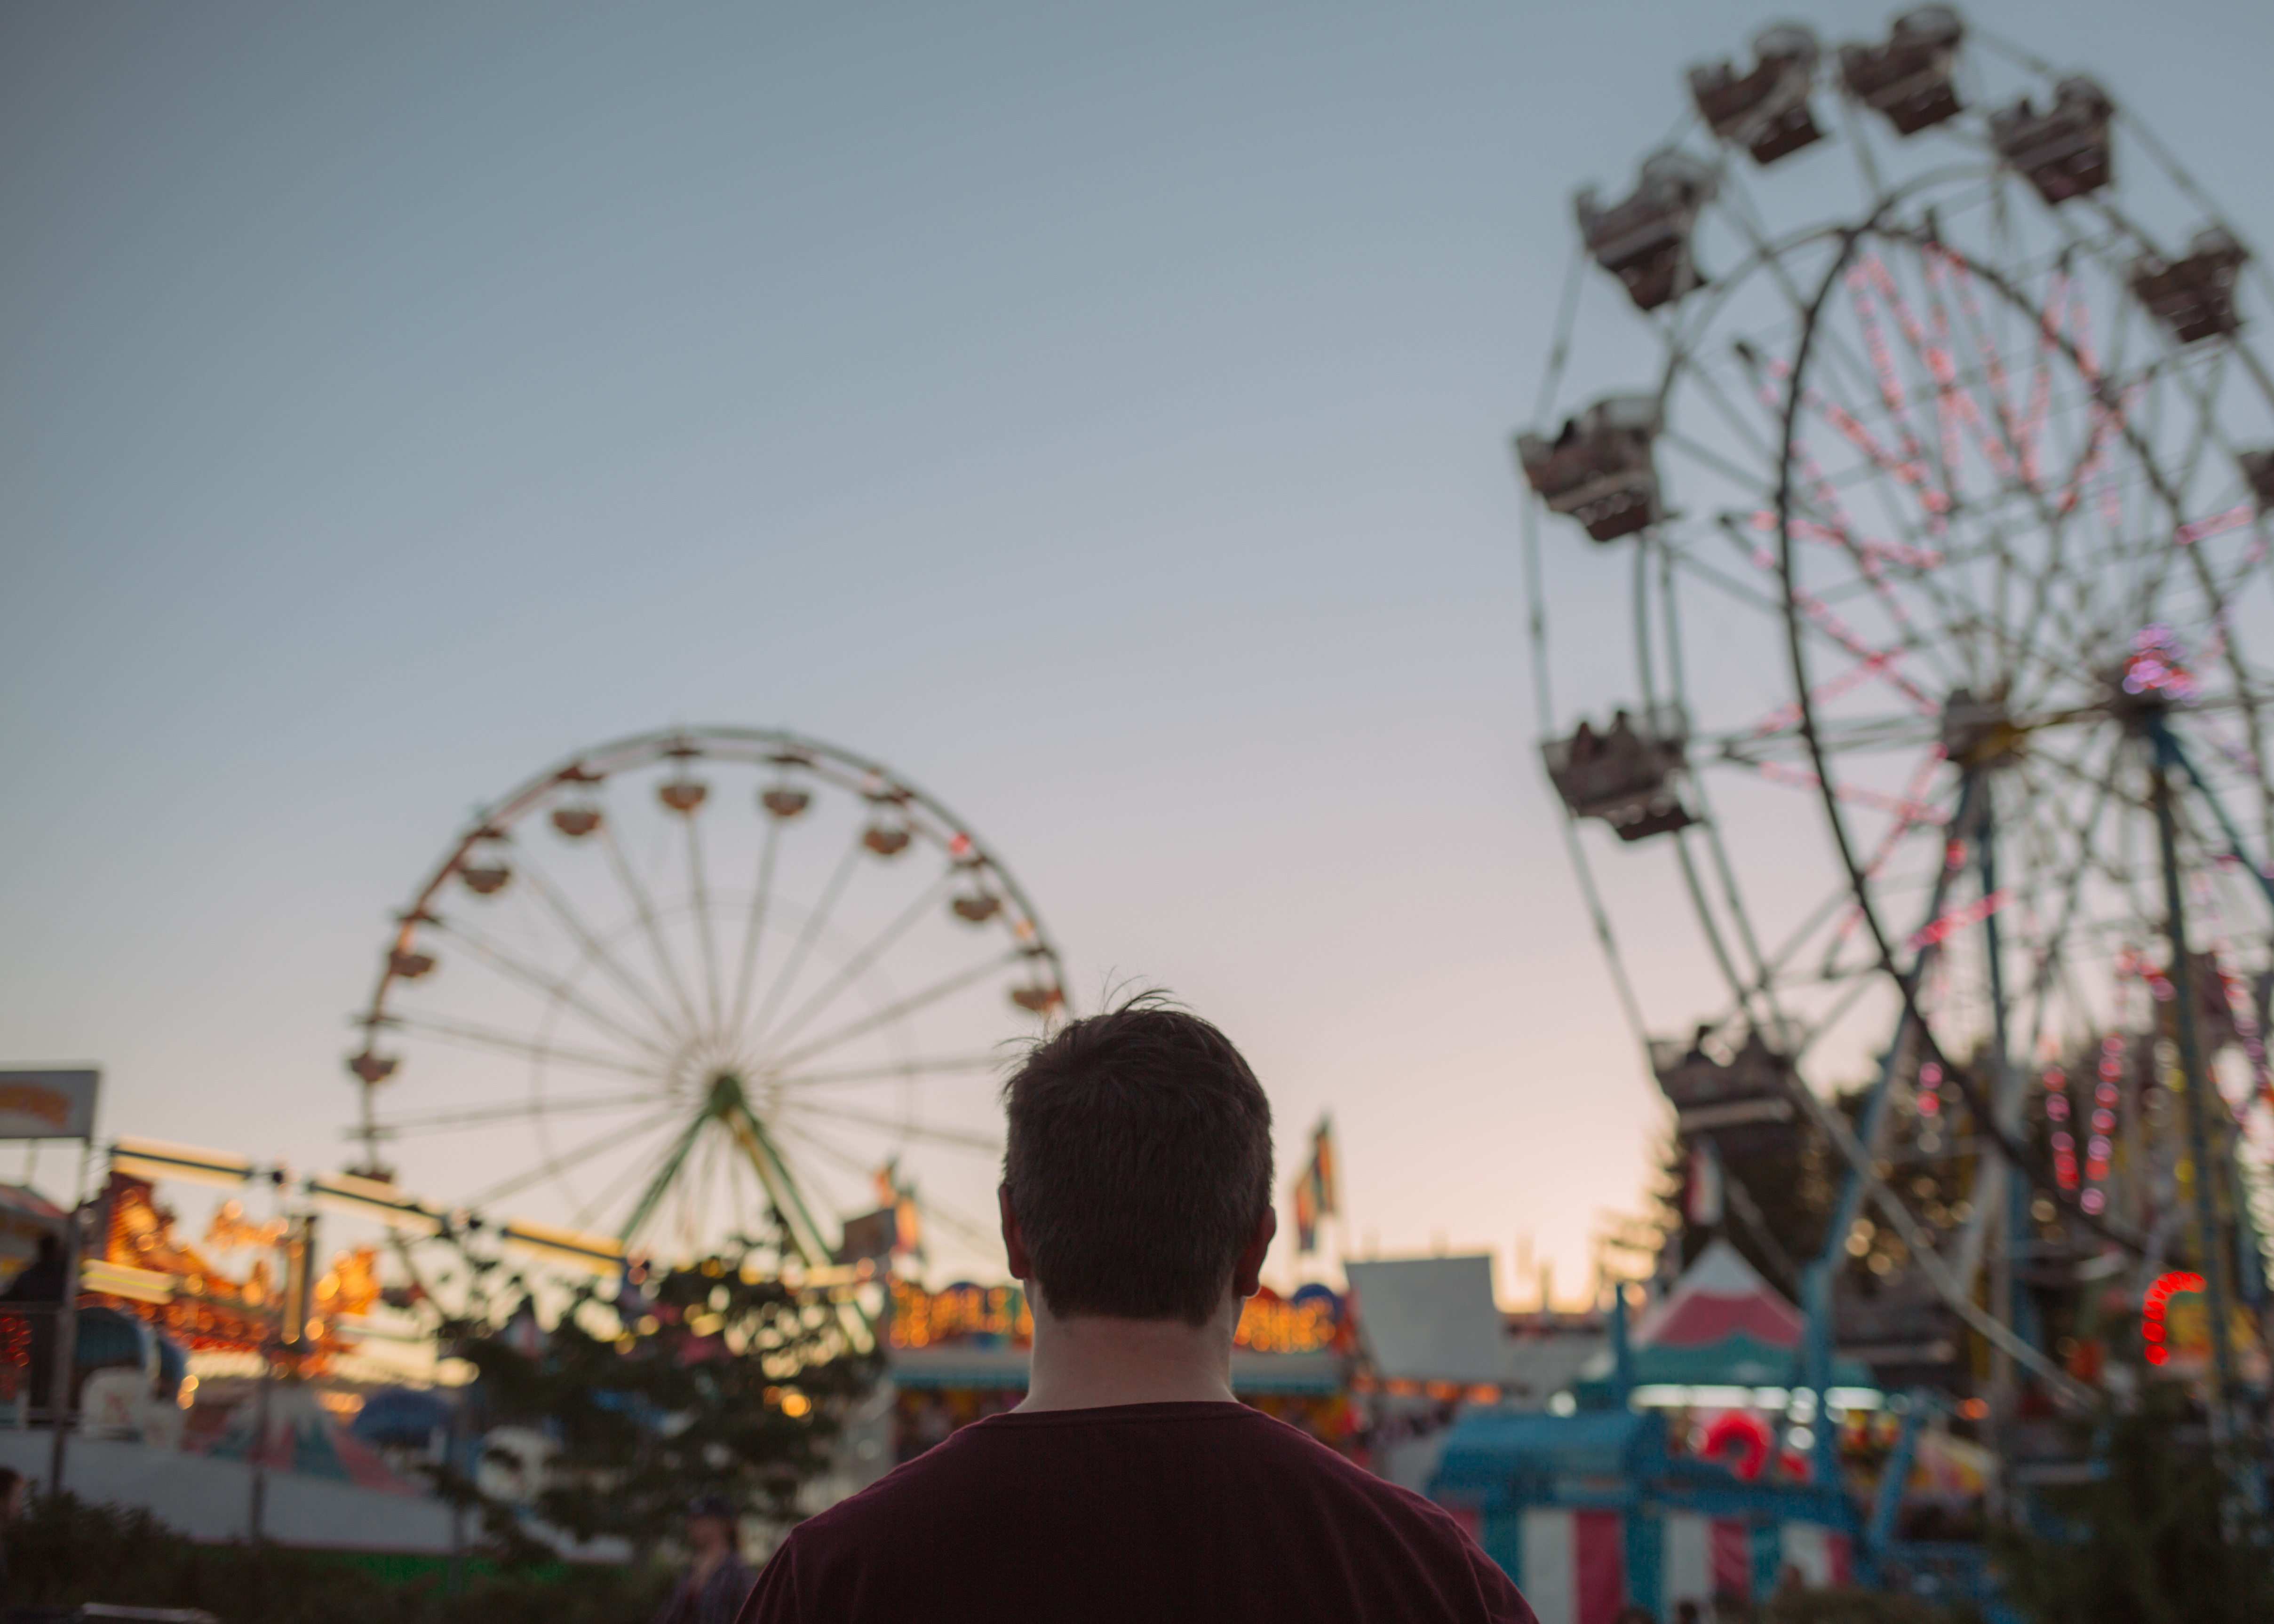
recreation, ferris wheel, amusement park, park, festival, tourist attraction, fair, amusement ride, outdoor recreation, atmosphere of earth